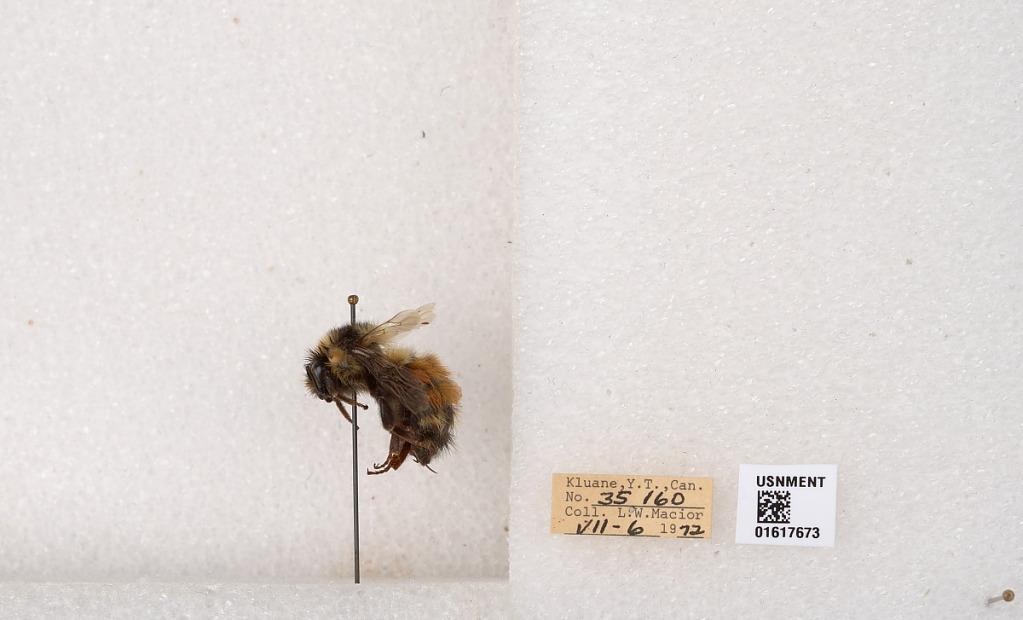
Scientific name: Bombus (Pyrobombus) sylvicola Kirby
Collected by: L. Macior
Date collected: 1972-7-6
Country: Canada
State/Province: Yukon
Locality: Kluane
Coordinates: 61.2426, -139.113